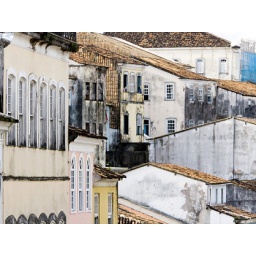
The colorful houses that line the streets of the Upper City in Salvador at the main plaza.